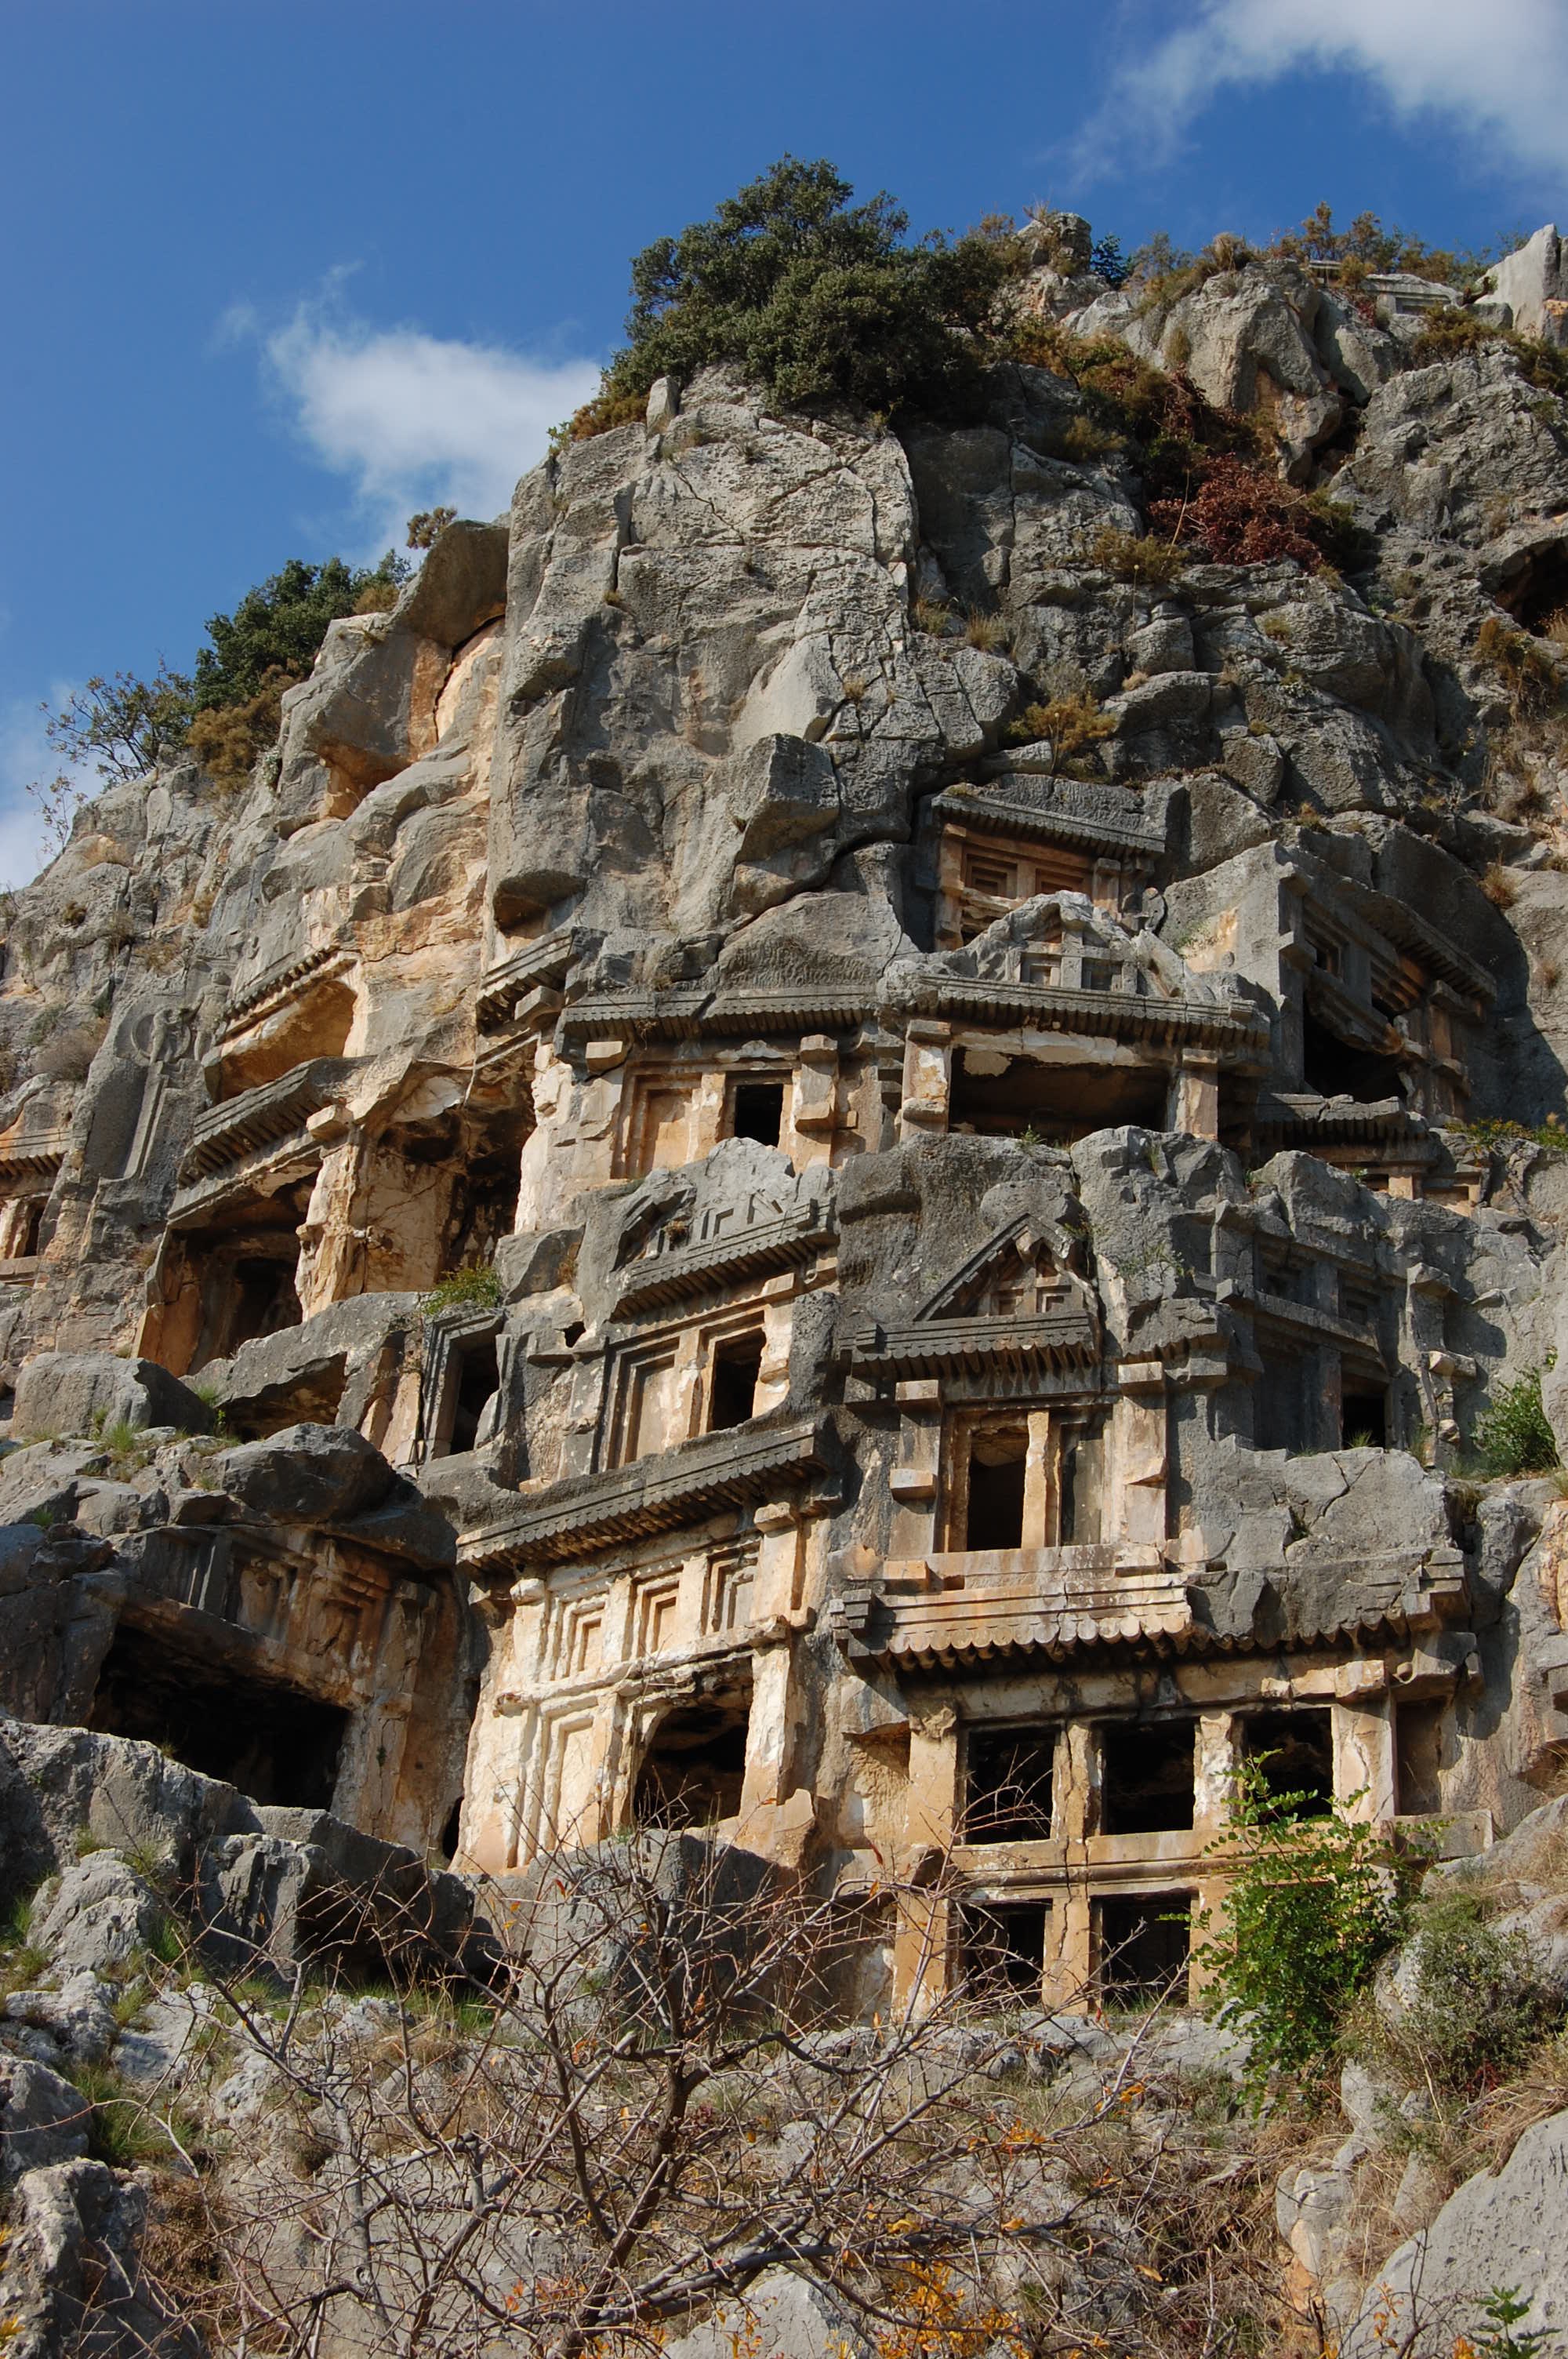
rock, mountain, architecture, antique, building, vacation, village, cliff, tourism, terrain, geology, temple, ruins, turkey, monastery, roman, romans, wadi, archaeological site, unesco world heritage site, historic site, ancient history, maya civilization, myra